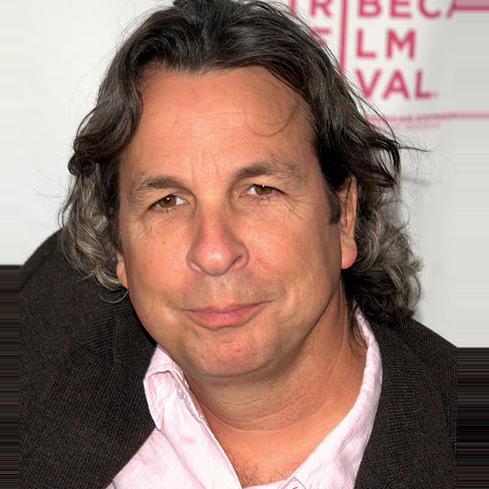
Age: 52